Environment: real
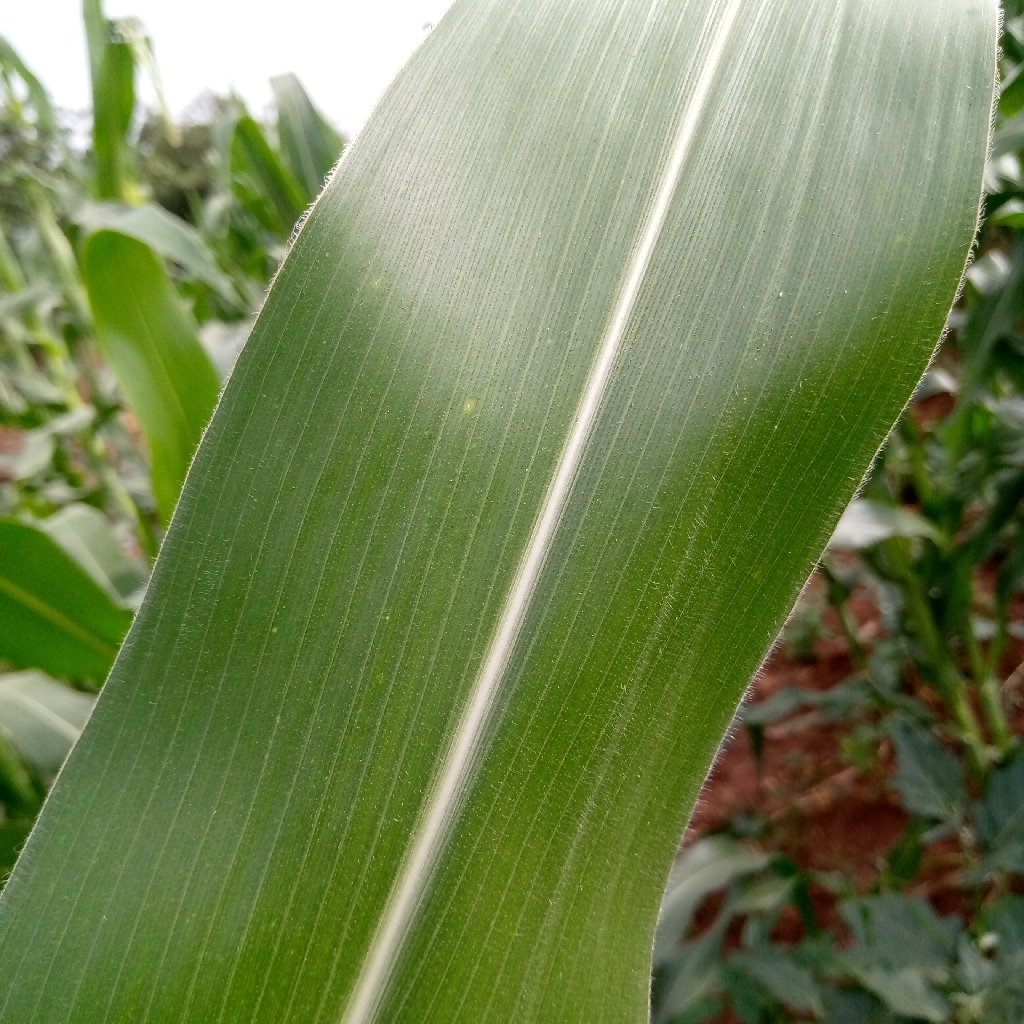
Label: healthy